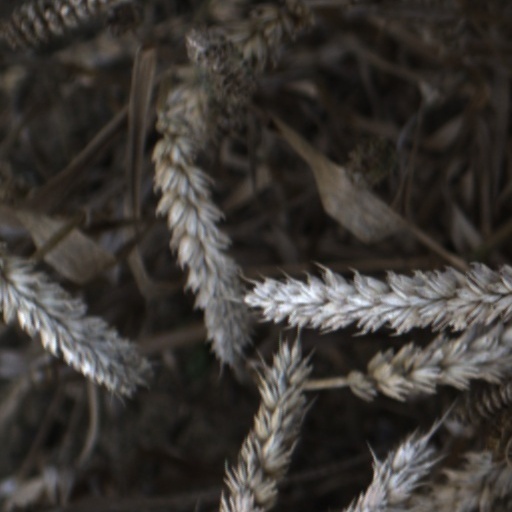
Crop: wheat